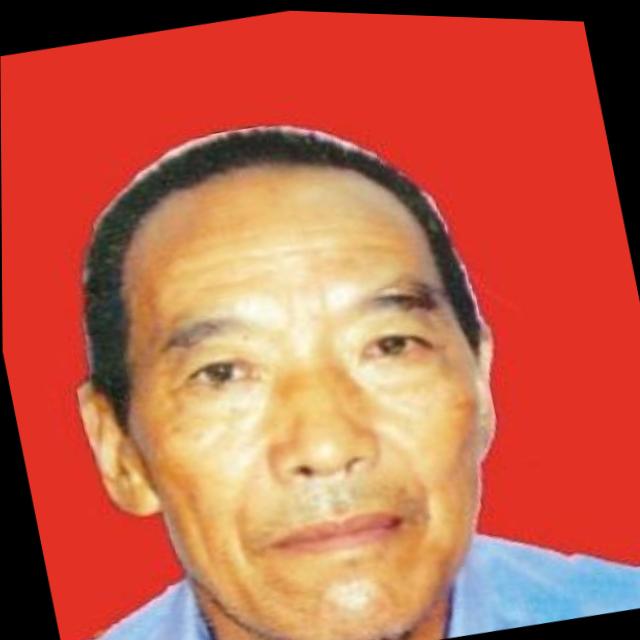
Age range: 65+